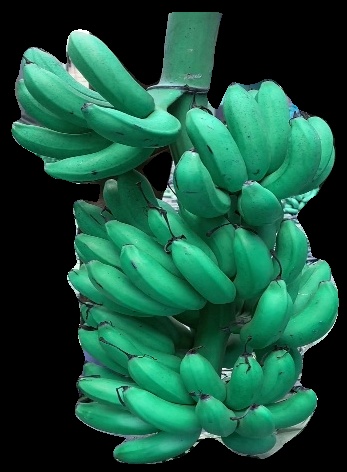
Variety: rasbale
Grade: grade1